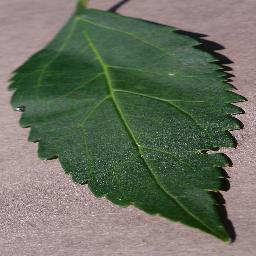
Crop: cherry
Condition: (including_sour)_healthy